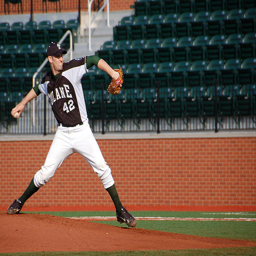
A baseball player standing in a position to pitch a ball.
a person that is standing up with a glove on
baseball player throwing a pitch by a brick wall
A baseball player pitching the ball on the field.
His stance shows him bracing to pitch a fast ball.